Roman glass

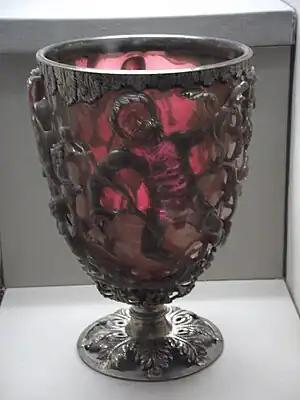
The Lycurgus Cup, a dichroic (colour-changing) cage cup, lit from behind, with a modern foot and rim.

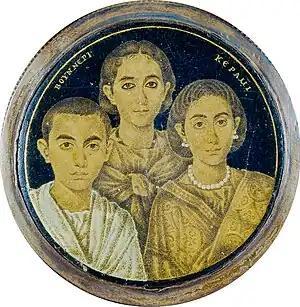
Detail of a gold glass medallion with a portrait of a family, from Alexandria (Roman Egypt), 3rd–4th century (Brescia, Museo di Santa Giulia)

The glass sheets used for slumping could be produced of plain or multicoloured glass, or even formed of 'mosaic' pieces. The production of these objects later developed into the modern caneworking and millefiori techniques, but is noticeably different. Six primary patterns of 'mosaic' glass have been identified: